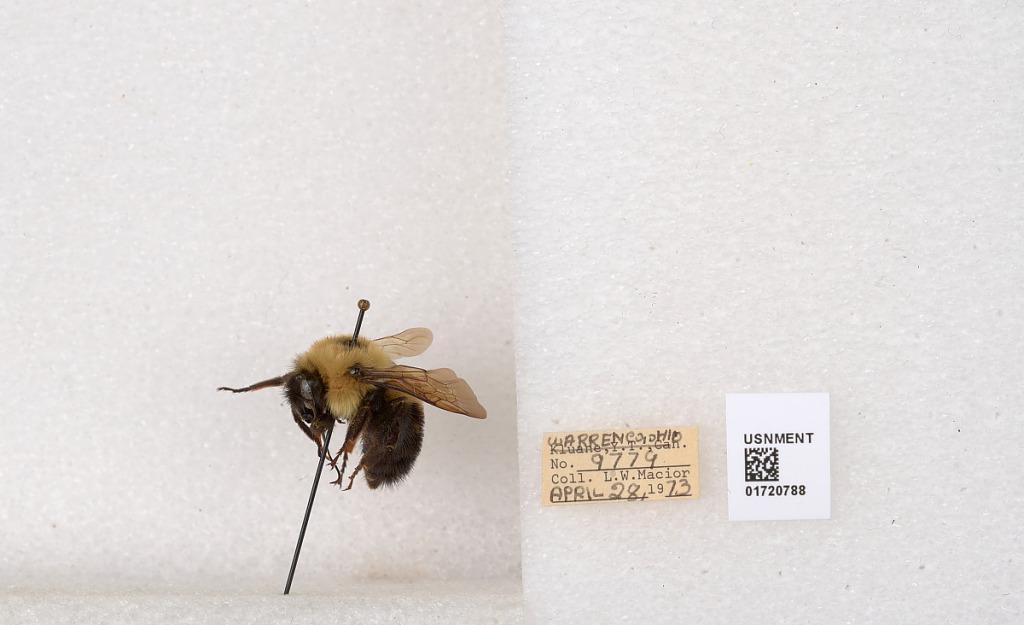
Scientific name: Bombus bimaculatus Cresson
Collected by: L. Macior
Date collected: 1973-4-28
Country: United States
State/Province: Ohio
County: Warren
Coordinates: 39.4276, -84.1668